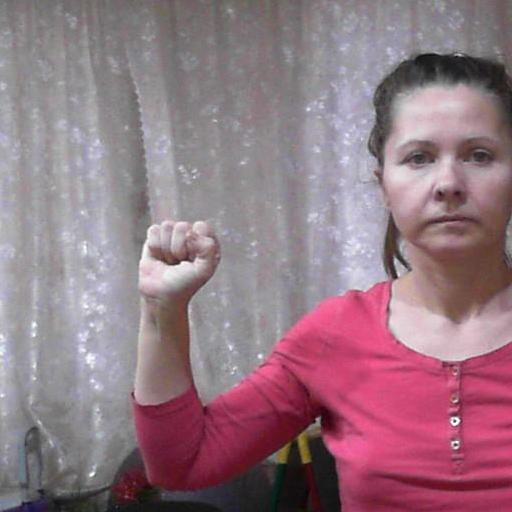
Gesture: fist